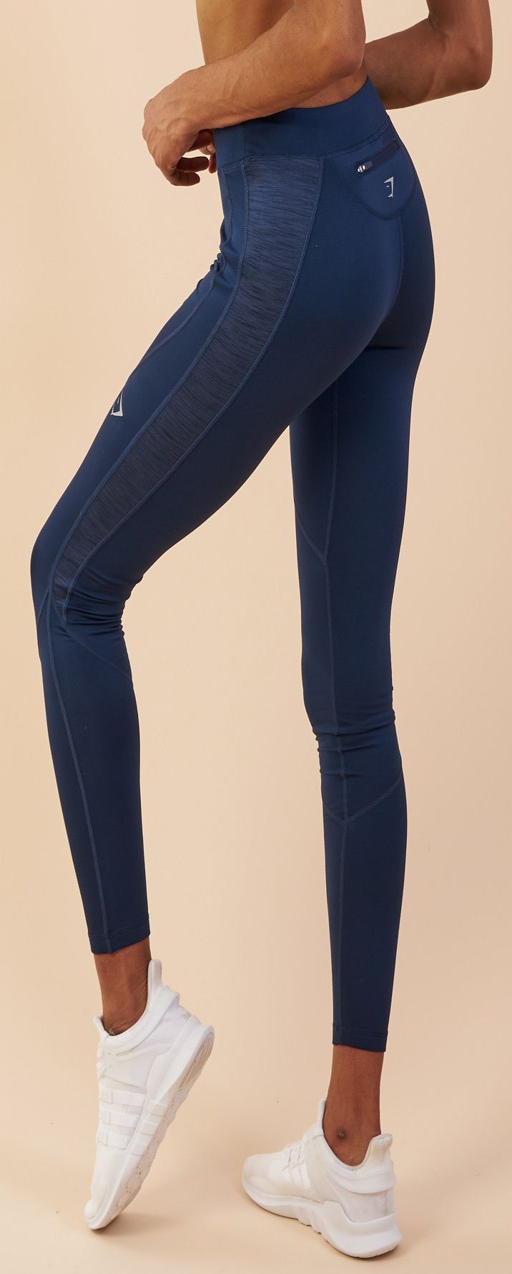
fully reflective seams , and a reflective logo on both the front and back ensure you stay visible and safe .